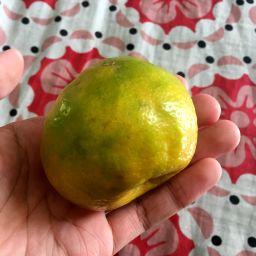
Fruit: Orange
Quality: Good